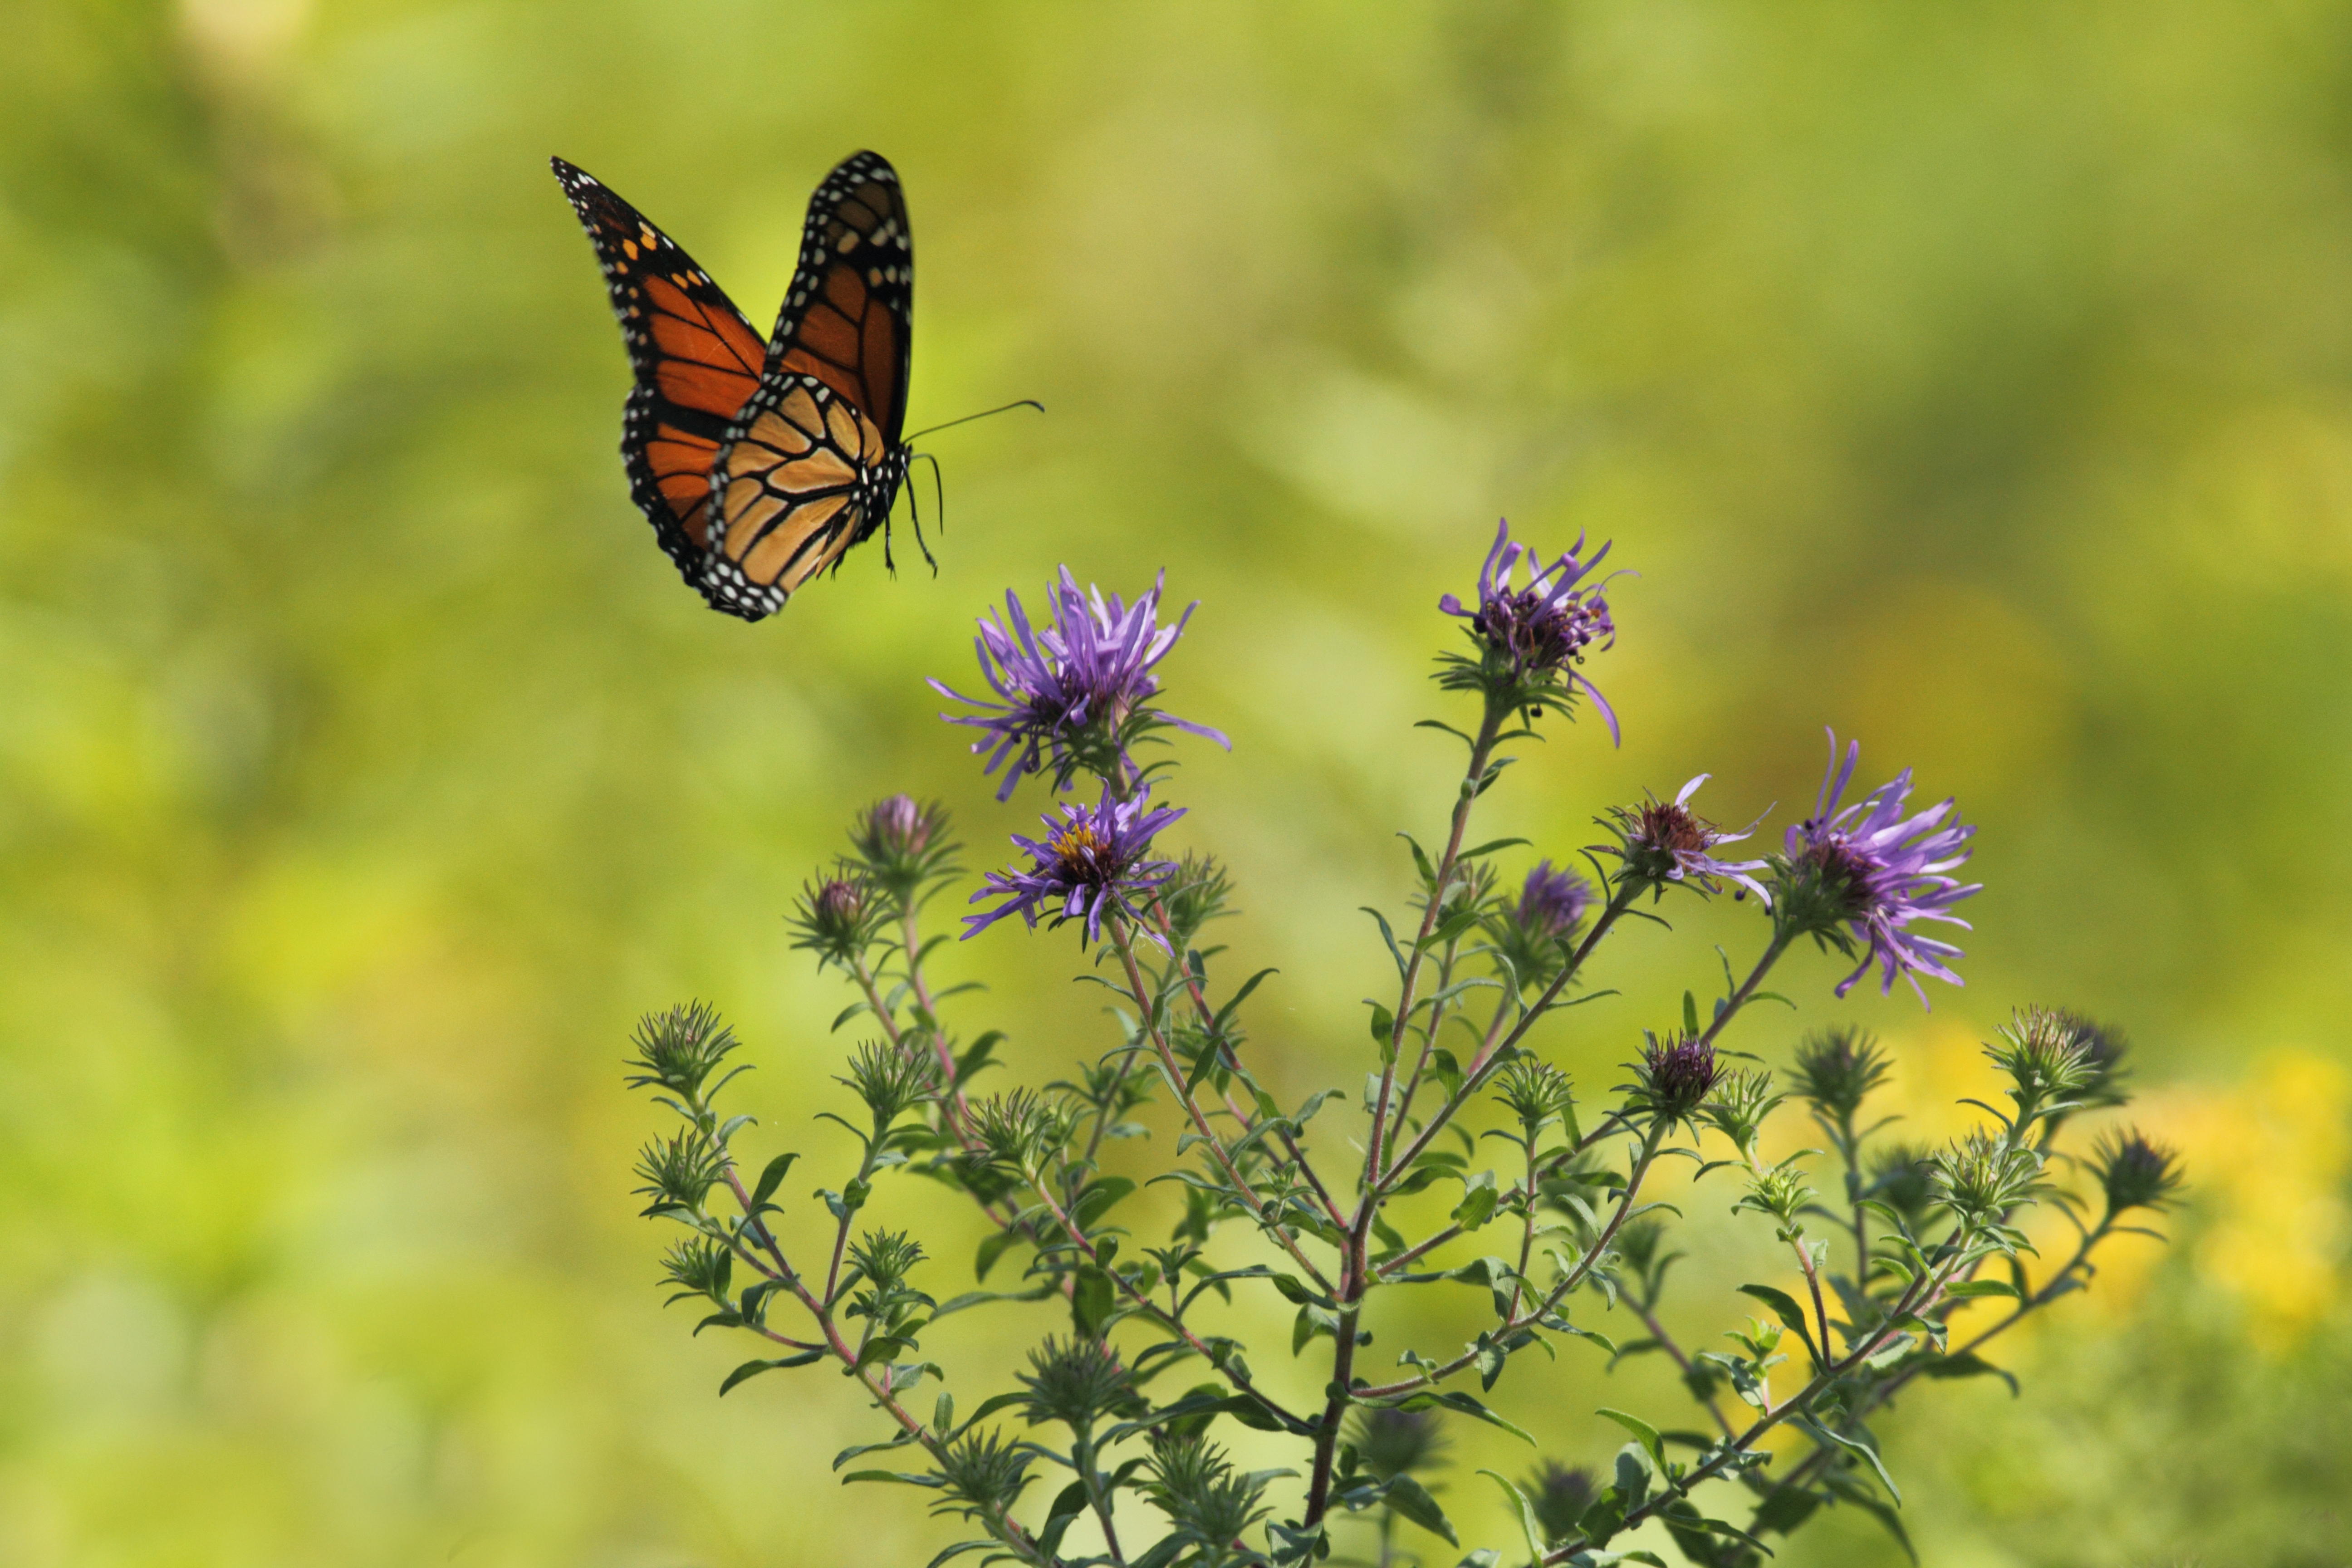
nature, plant, meadow, prairie, flower, wildlife, insect, botany, butterfly, flora, fauna, invertebrate, wildflower, monarch butterfly, nectar, macro photography, daisy family, pollinator, moths and butterflies